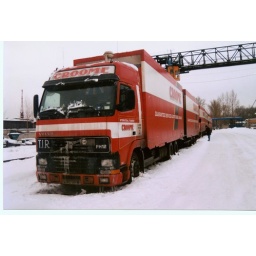
Three trucks waiting to unload at &amp;quot;Johnnies&amp;quot; in Moscow... normaly took about 3 days to clear customs and unload